List of birds of Equatorial Guinea

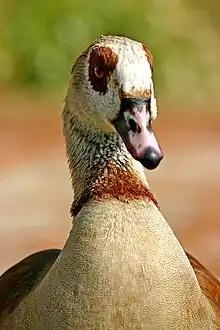
Egyptian goose

Anatidae includes the ducks and most duck-like waterfowl, such as geese and swans. These birds are adapted to an aquatic existence with webbed feet, flattened bills, and feathers that are excellent at shedding water due to an oily coating.